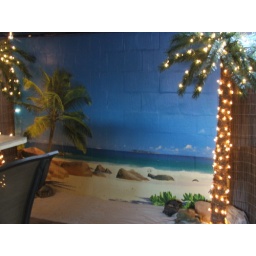
Mural on wall of bar in backyard